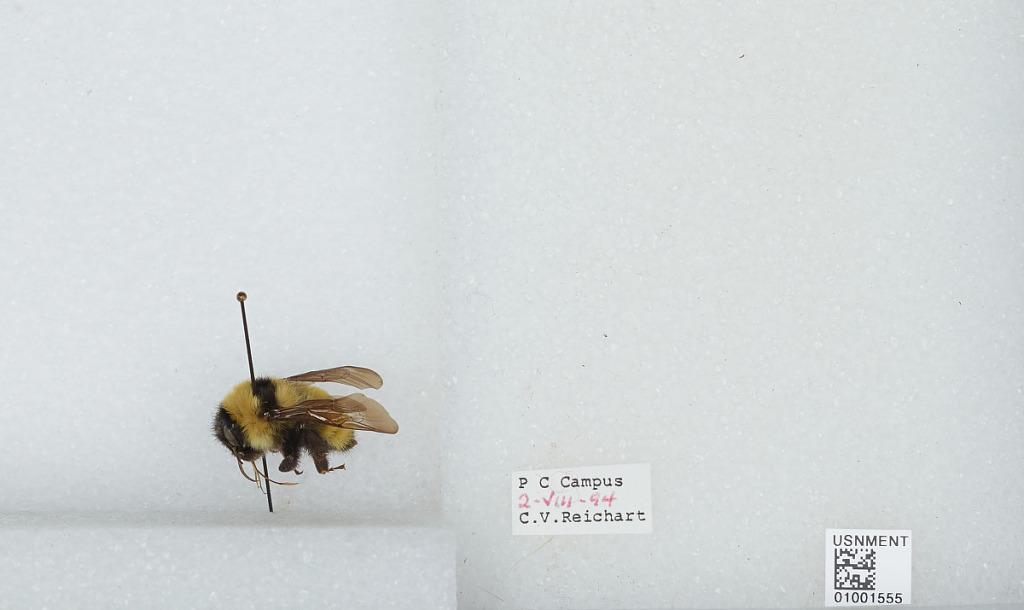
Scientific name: Bombus (Pyrobombus) bimaculatus Cresson
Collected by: C. Reichart
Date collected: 1994-8-8
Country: United States